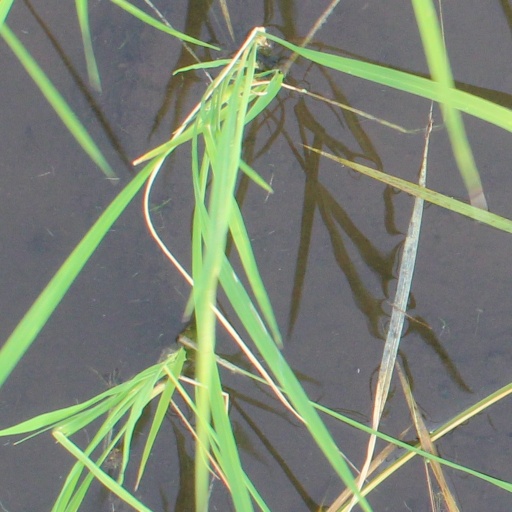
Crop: rice